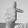
ASL letter: T